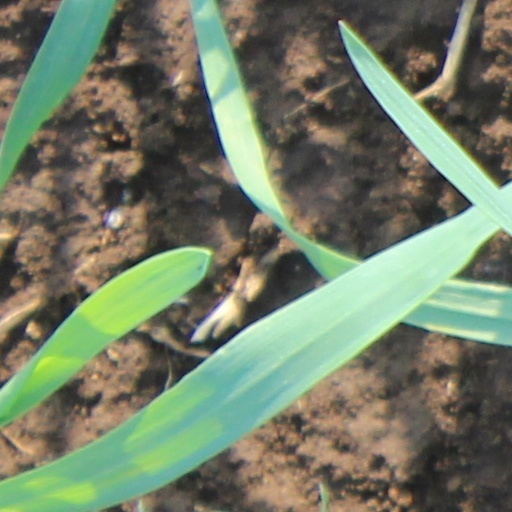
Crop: wheat